Publishers-Hall Syndicate

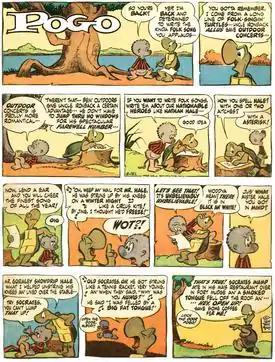
The Hall Syndicate's "Pogo" (May 31, 1964)

Publishers-Hall Syndicate was a newspaper syndicate founded by Robert M. Hall in 1944. Hall served as the company's president and general manager. Over the course of its operations, the company was known as, sequentially, the Hall Syndicate (1944–1946), the New York Post Syndicate (1946–1949), the Post-Hall Syndicate (1949–1955), the Hall Syndicate (1955–1967), and Publishers-Hall Syndicate (1967–1975). The syndicate was acquired by Field Enterprises in 1967, and merged into Field Newspaper Syndicate in 1975. Some of the more notable strips syndicated by the company include "Pogo", "Dennis the Menace", "Funky Winkerbean", "Mark Trail", "The Strange World of Mr. Mum", and "Momma", as well as the cartoons of Jules Feiffer.